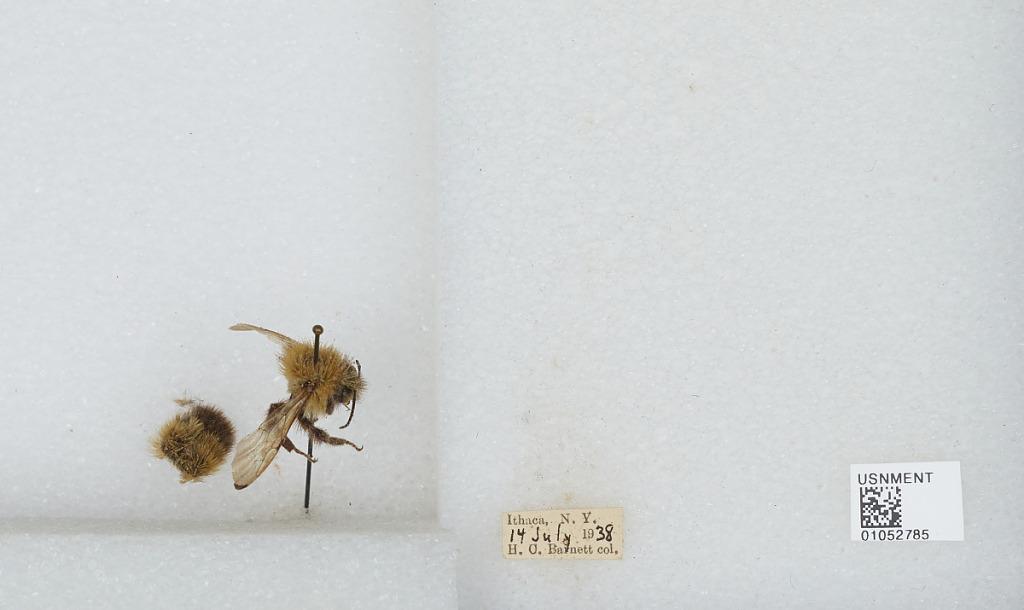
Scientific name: Bombus sp.
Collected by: H. Barnett
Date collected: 1938-7-14
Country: United States
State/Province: New York
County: Tompkins
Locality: Ithaca
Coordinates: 42.4433, -76.5